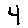
Label: 4